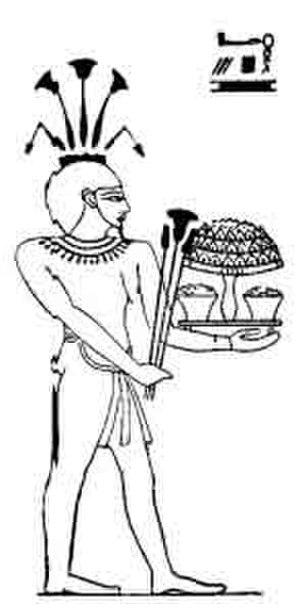
Le Diable est un nom propre général personnifiant l'esprit du mal. Il est aussi appelé Lucifer ou Satan dans la Bible, et Iblis dans le Coran. Le mot peut aussi être un nom commun désignant des personnages mythologiques malfaisants, un ou des diables, avec une minuscule.
Hâpy est la personnification divine du Nil dans la mythologie égyptienne. Davantage qu'une simple allégorie du fleuve, Hâpy personnifie plus spécifiquement les phénomènes naturels qui lui sont associés : la crue en pleine saison sèche et la fertilisation annuelle des sols, auxquelles les Égyptiens ne pouvaient attribuer d'explication rationnelle.